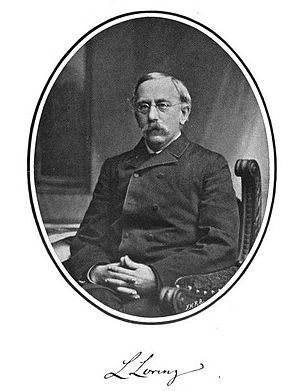
Ludvig Lorenz
Ludvig Valentin Lorenz var en dansk matematiker og fysiker. Han forskede i fænomener vedrørende lys og elektriske felter.